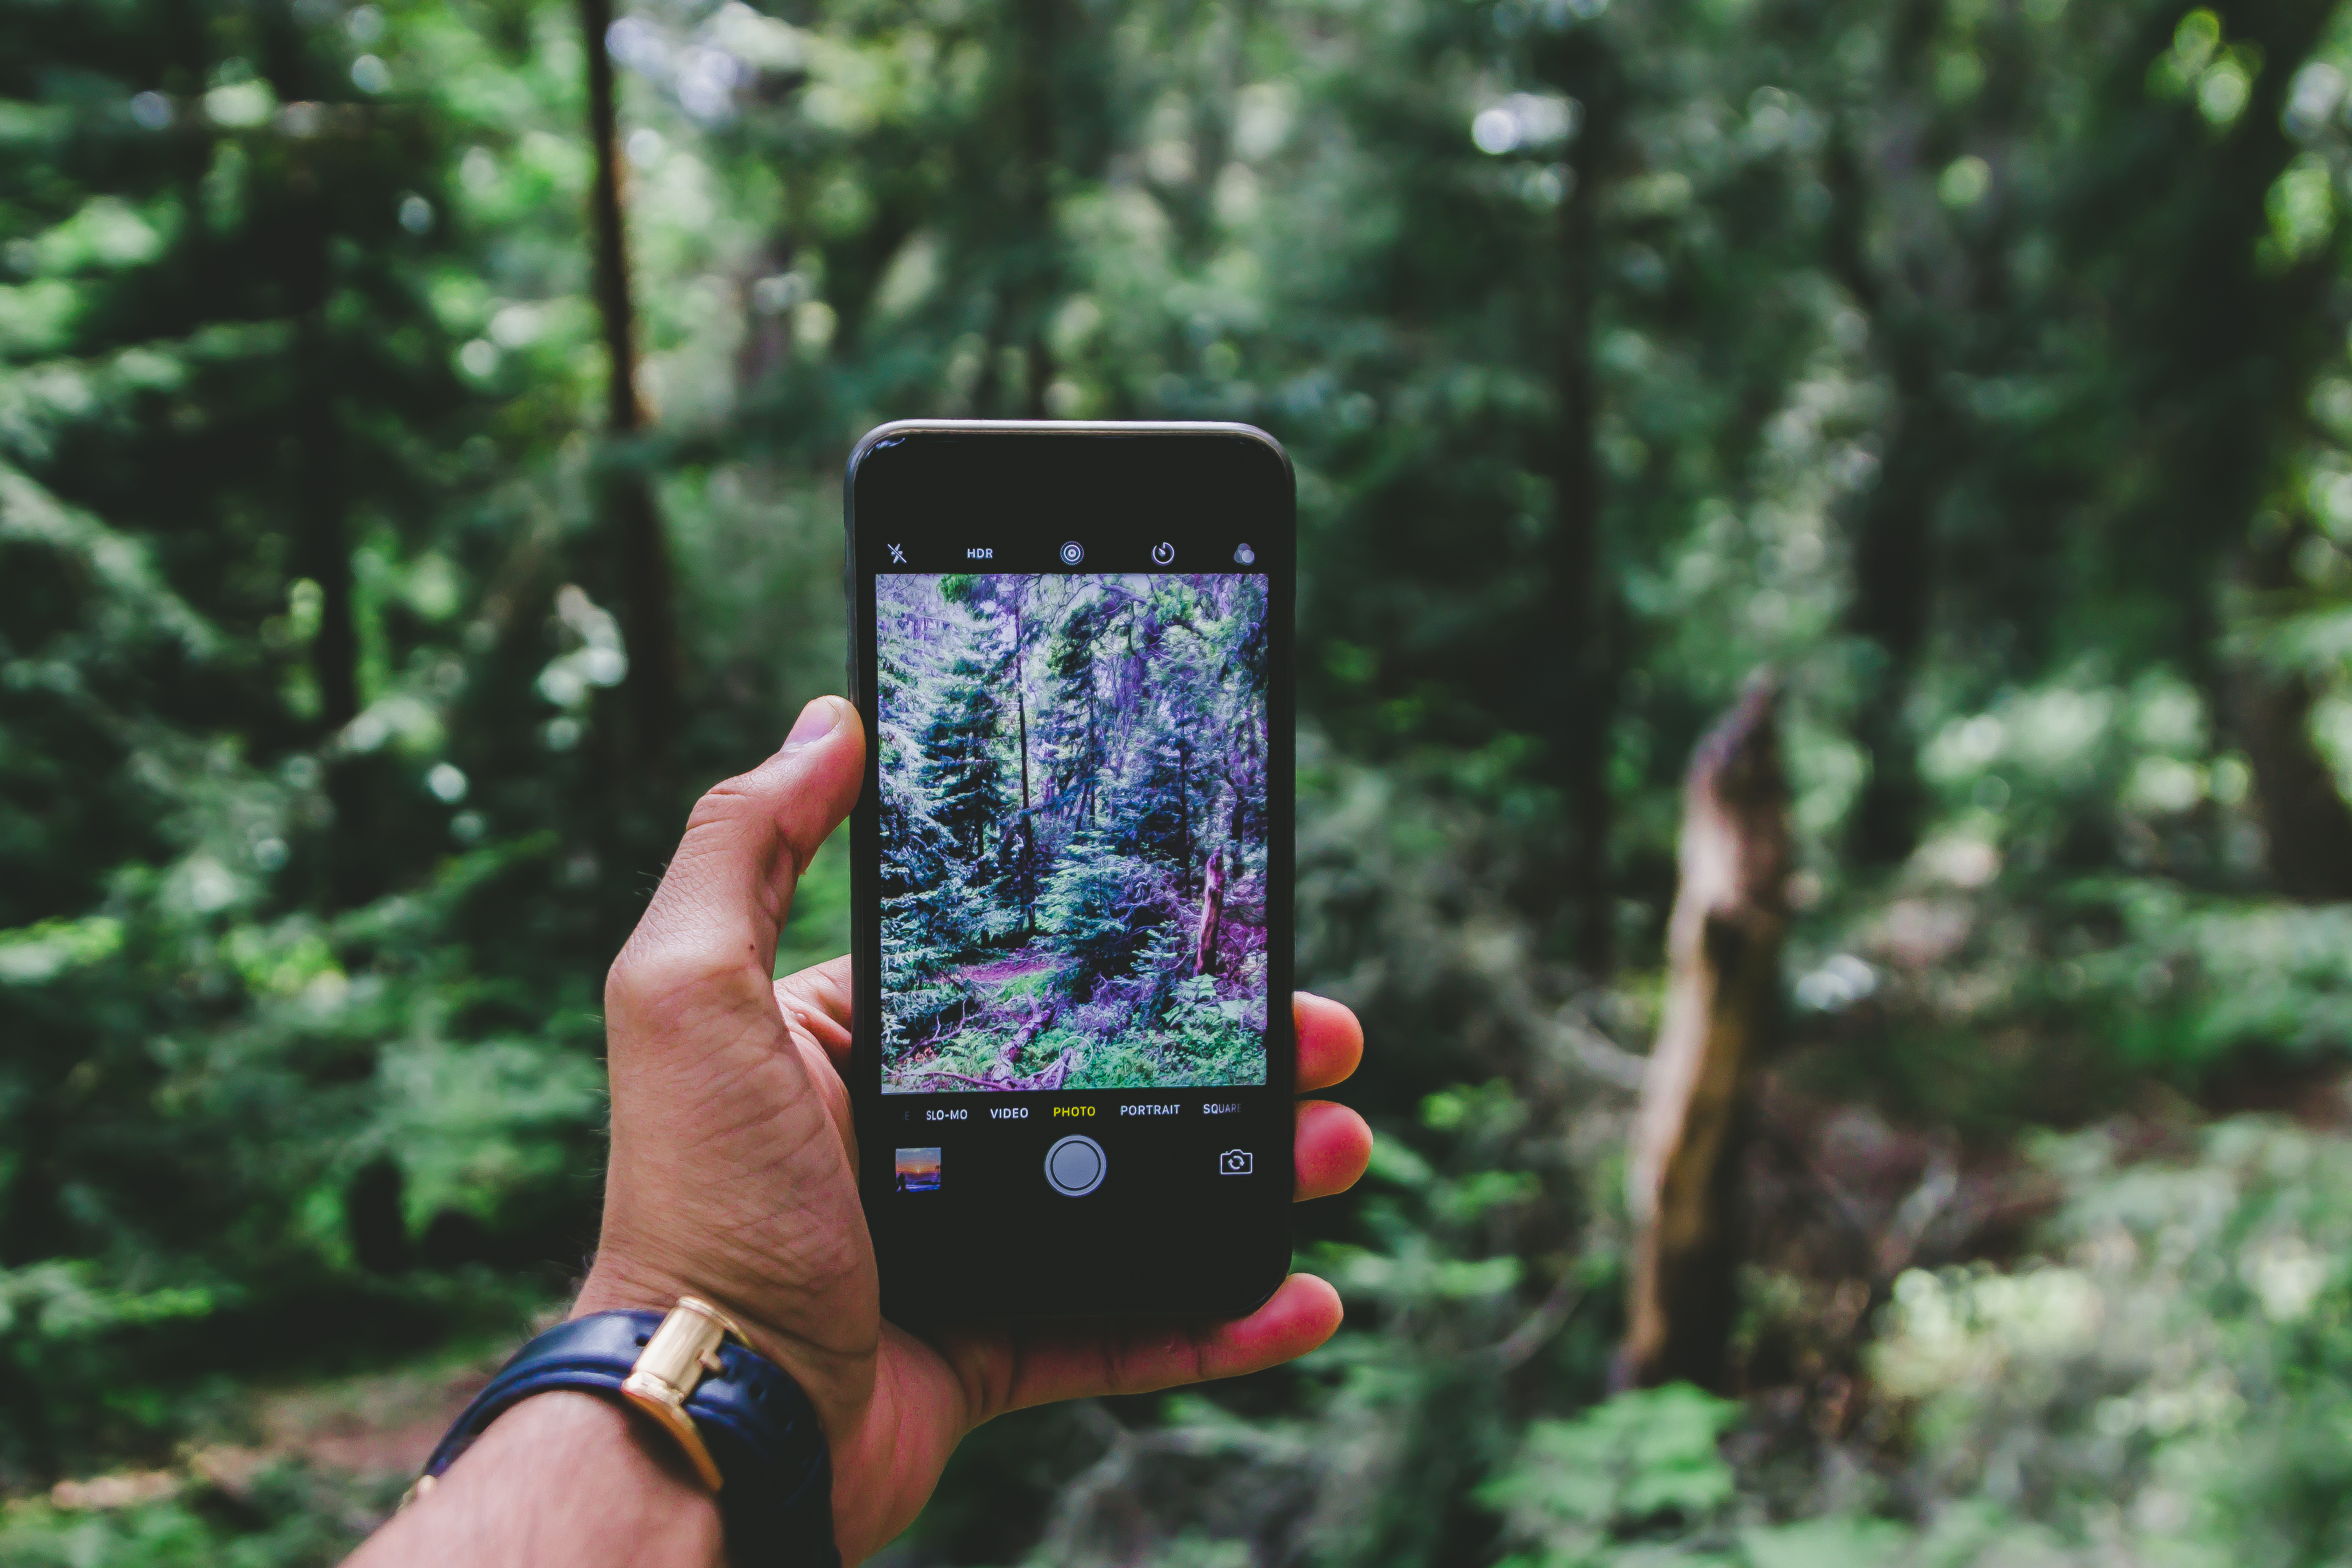
hand, nature, forest, grass, green, jungle